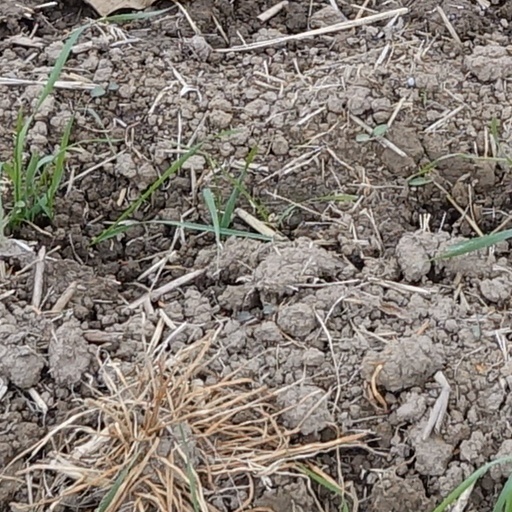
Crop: wheat